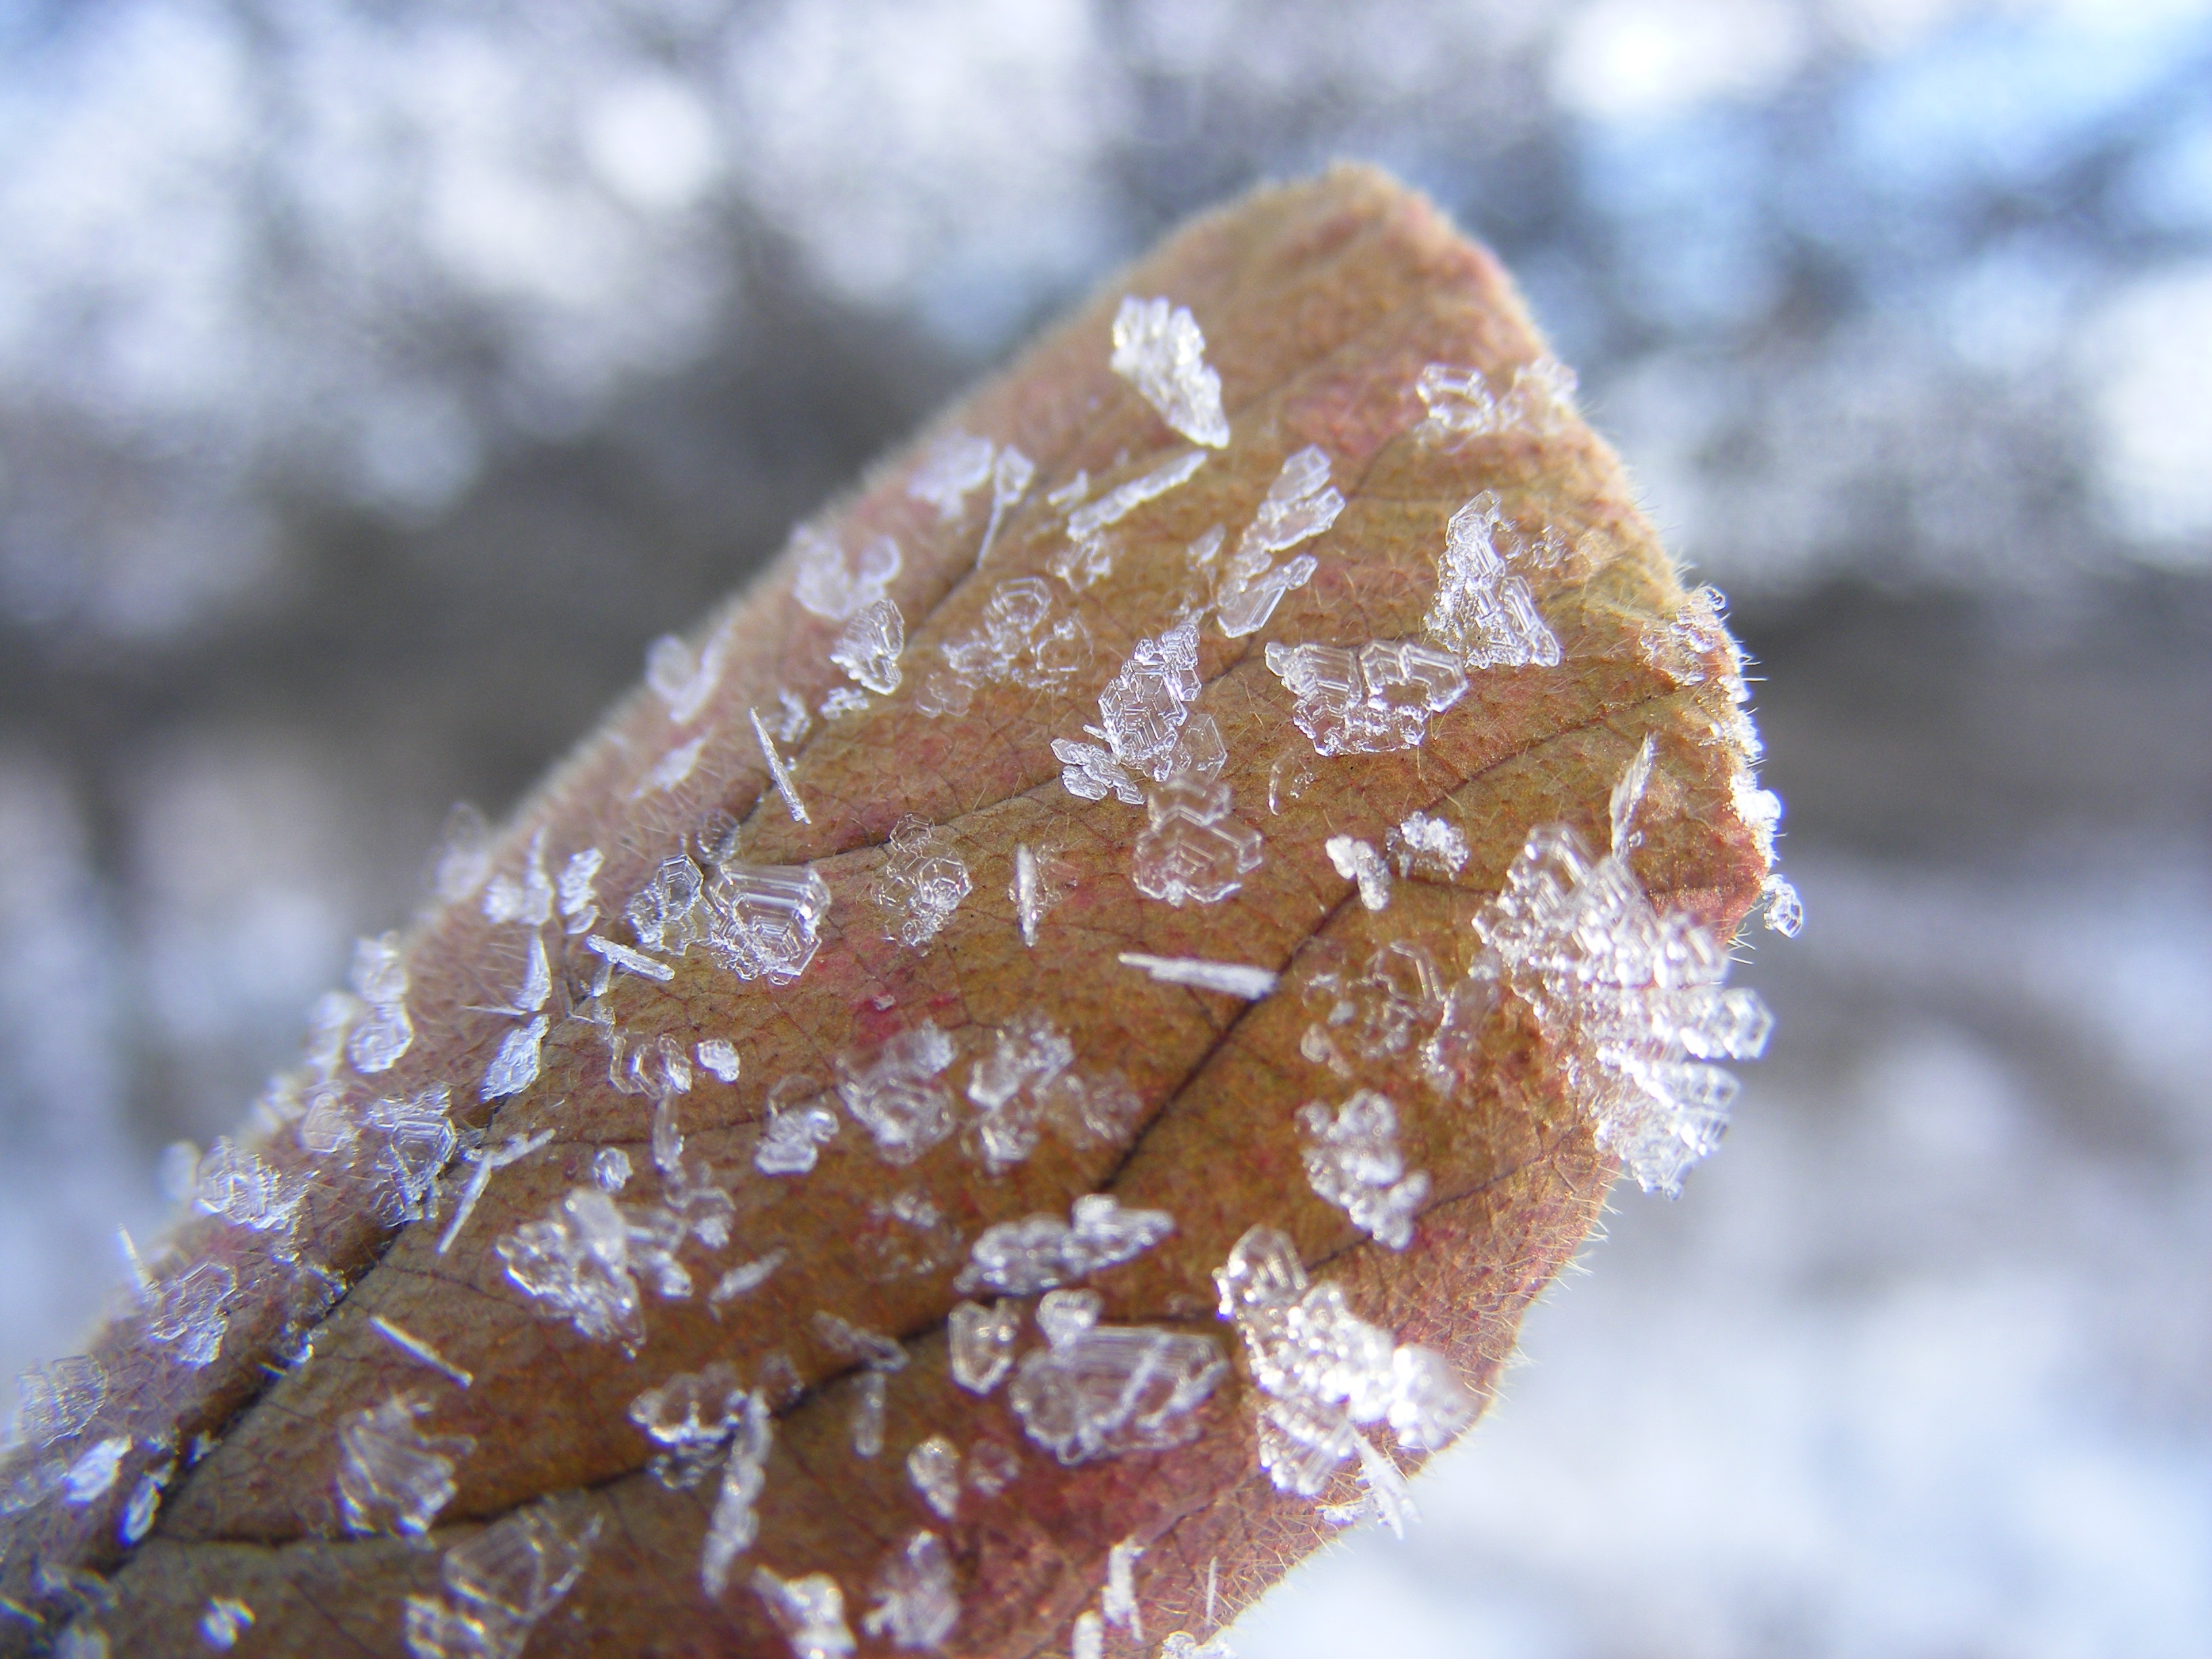
tree, nature, forest, branch, snow, cold, winter, plant, wood, photography, leaf, flower, frost, foliage, ice, macro, autumn, snowy, frozen, garden, season, close up, frosty, rime, freezing, macro photography, wintery, snowy landscape, ice beard